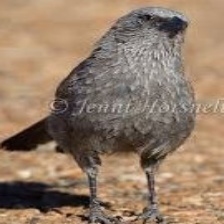
Species: APOSTLEBIRD
Scientific name: STRUTHIDEA CINEREA